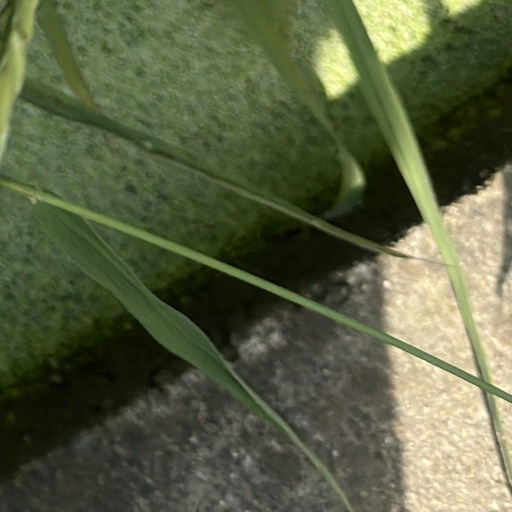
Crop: rice